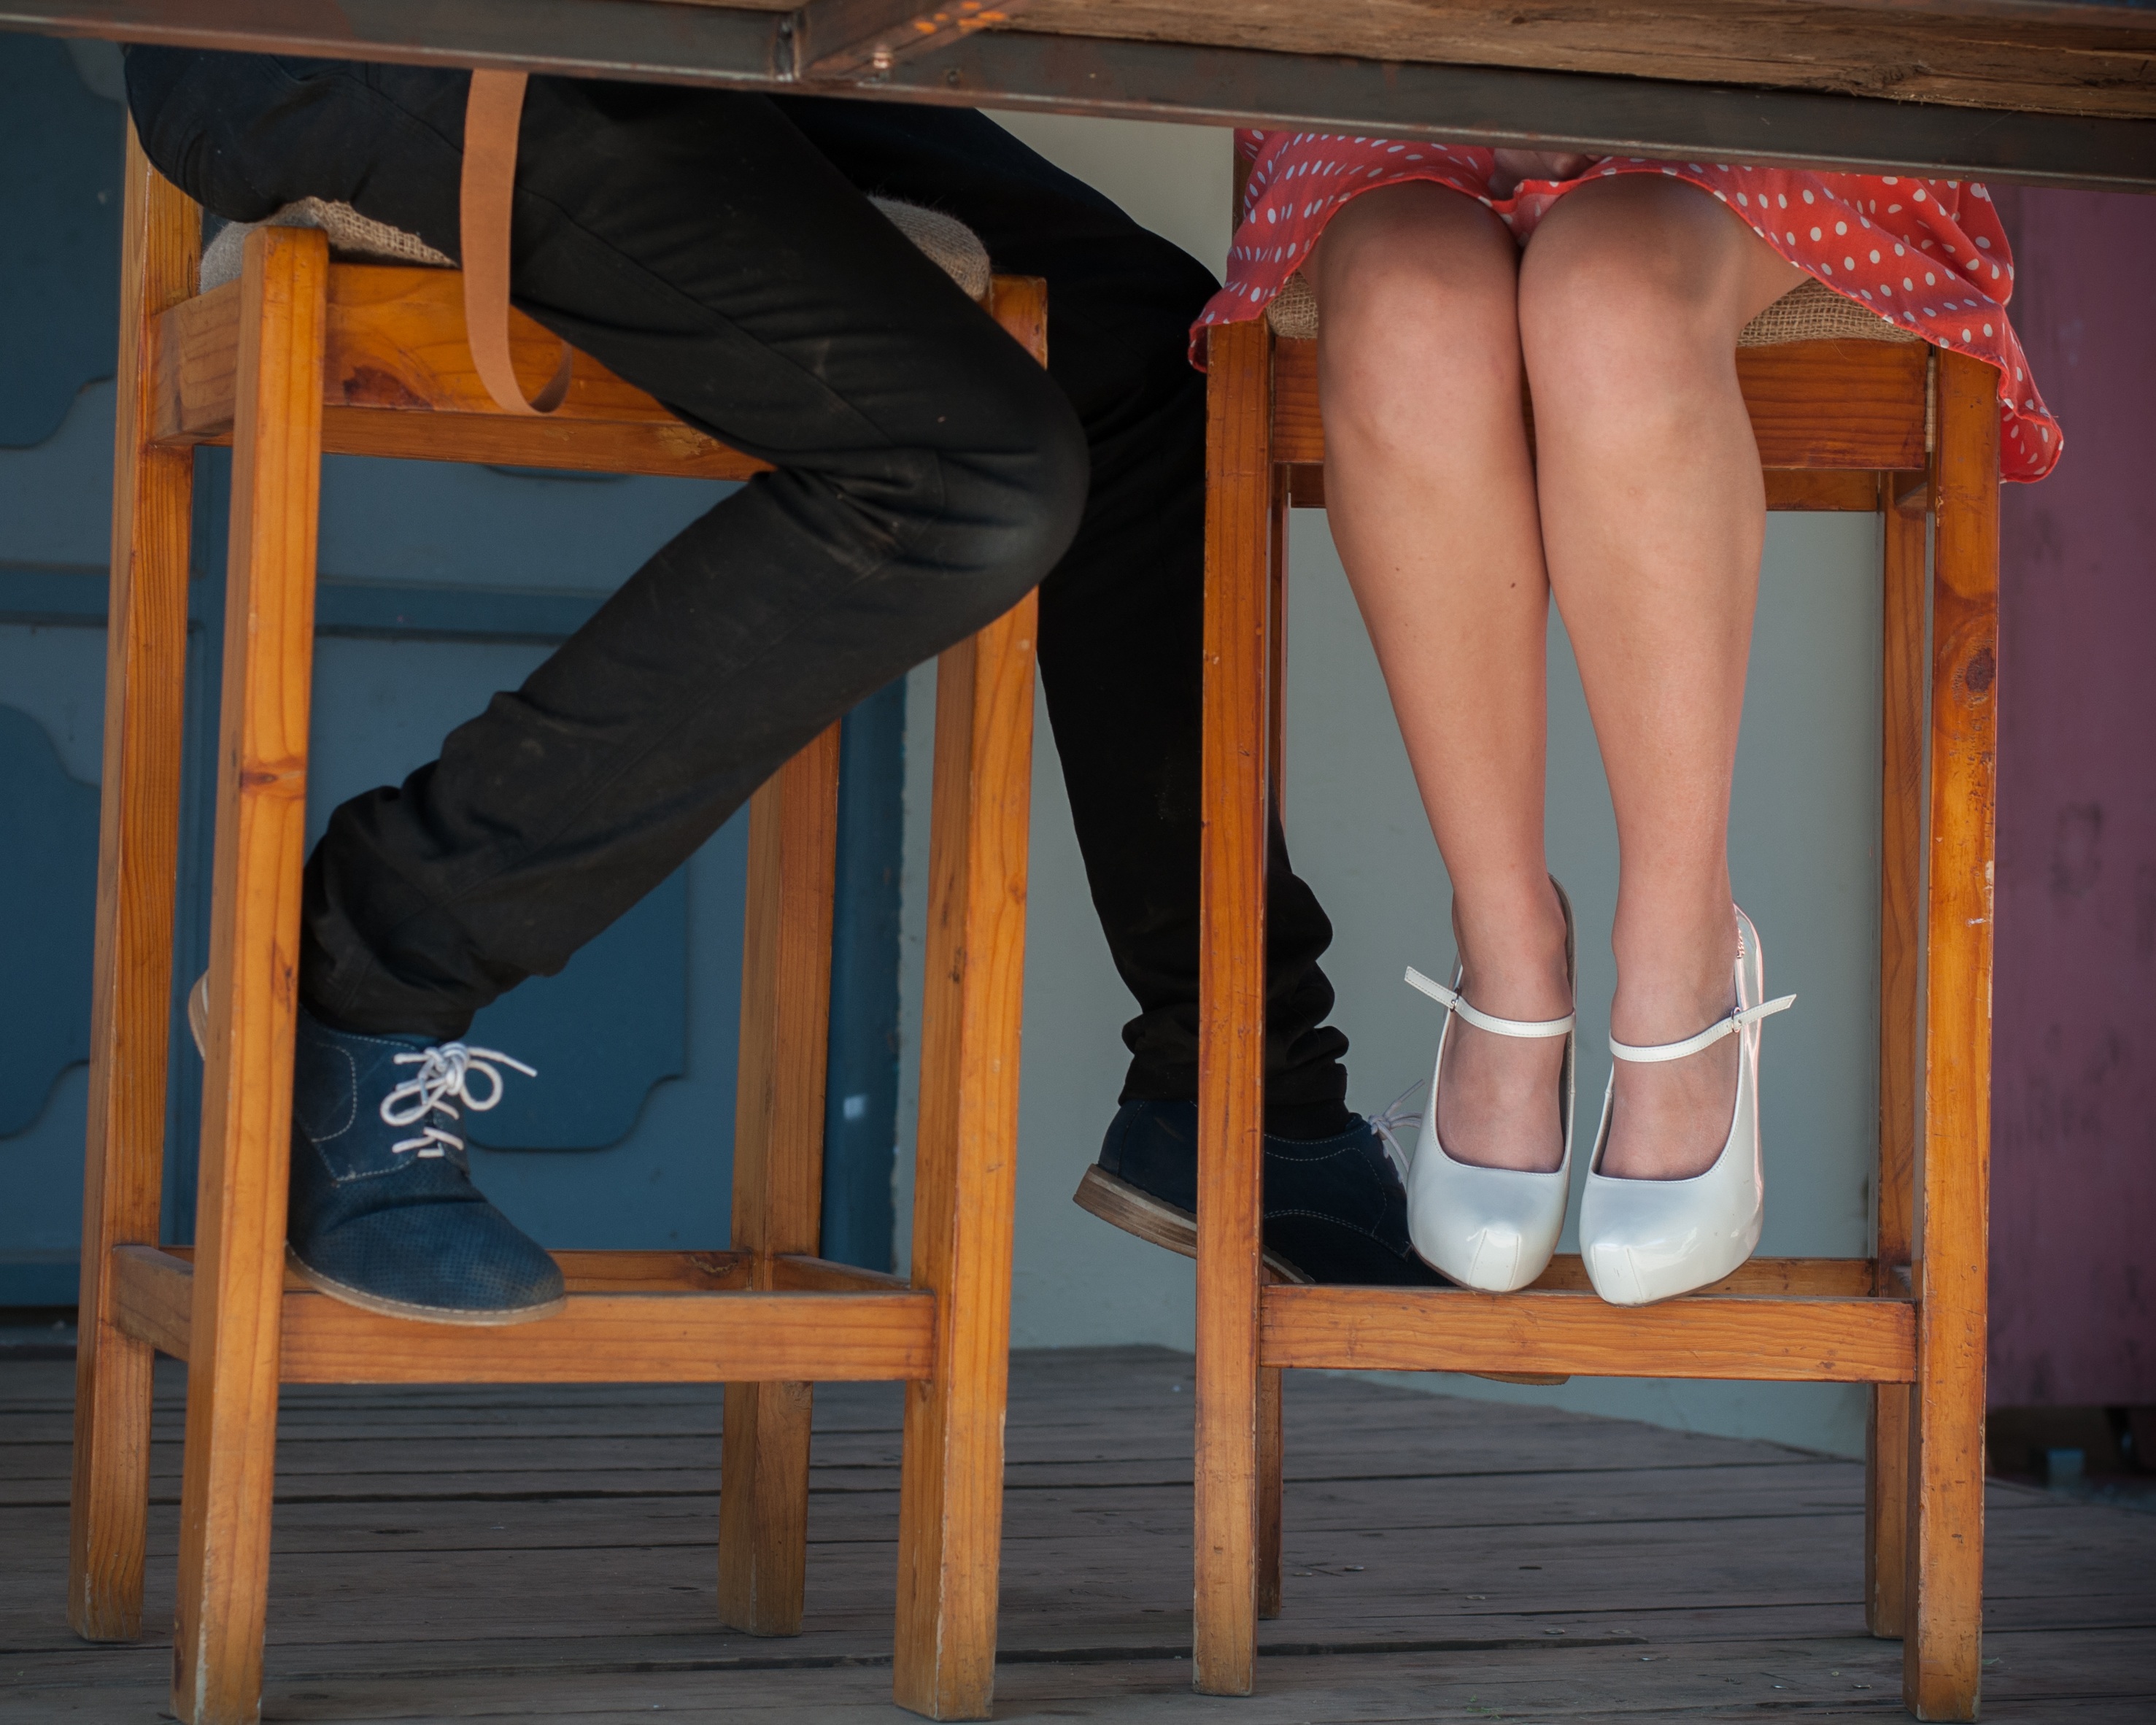
man, woman, feet, cute, leg, sitting, couple, clothing, furniture, human body, shoes, chairs, footwear, themed, human positions